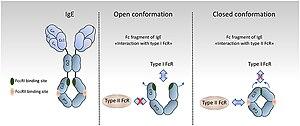
Mode de fonctionnement du récepteur Fc avec une immunoglobuline E
Un récepteur Fc est une protéine transmembranaire présente à la surface de certaines cellules —dont les lymphocytes B, les cellules dendritiques, les lymphocytes NK, les macrophages, les neutrophiles, les éosinophiles, les basophiles, les thrombocytes et les mastocytes — qui contribuent aux fonctions protectrices du système immunitaire. Les récepteurs Fc se lient aux anticorps qui ont opsonisé les pathogènes tentant d'envahir des cellules. Leur activité stimule la destruction des microbes par des cellules phagocytes ou cytotoxiques, ou celle des cellules infectées par phagocytose ou cytotoxicité à médiation cellulaire dépendante des anticorps.